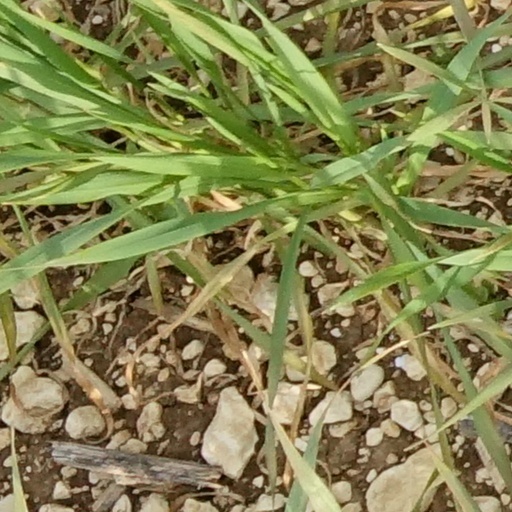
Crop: wheat